Question: Please indicate a possible affordance area of baseball bat that can be used for swinging
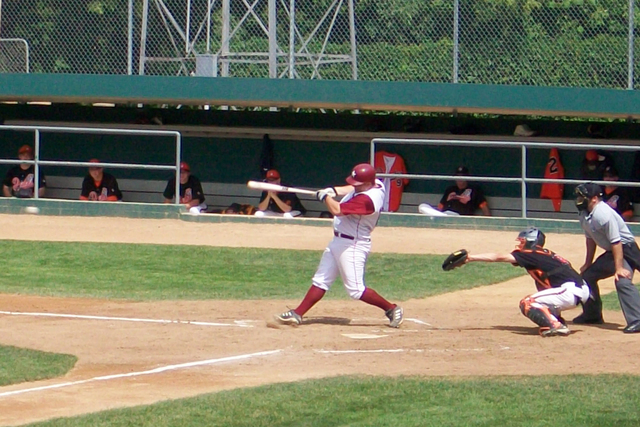
Answer: [293.706, 187.308, 338.94, 196.814]